Sigismund, Holy Roman Emperor

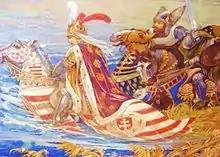
King Sigismund of Hungary during the battle of Nicopolis in 1396. Painting by Ferenc Lohr (1896), main hall of the Castle of Vaja.

In 1396, Sigismund led the combined armies of Christendom against the Turks, who had taken advantage of the temporary helplessness of Hungary to extend their dominion to the banks of the Danube. This crusade, preached by Pope Boniface IX, was very popular in Hungary. The nobles flocked in their thousands to the royal standard and were reinforced by volunteers from nearly every part of Europe, the most important contingent being that of the French led by John the Fearless, son of Philip II, Duke of Burgundy. Sigismund set out with 15,000 men and a flotilla of 70 galleys. After capturing Vidin, he camped with his Hungarian armies before the fortress of Nicopolis. Sultan Bayezid I raised the siege of Constantinople and, at the head of 10,000 men, completely defeated the Christian forces in the Battle of Nicopolis fought between the 25 and 28 September 1396. Sigismund returned by sea and through the realm of Zeta, where he ordained the local Montenegrin lord Đurađ II with the islands of Hvar and Korčula for resistance against the Turks; the islands were returned to Sigismund after Đurađ's death in April 1403.